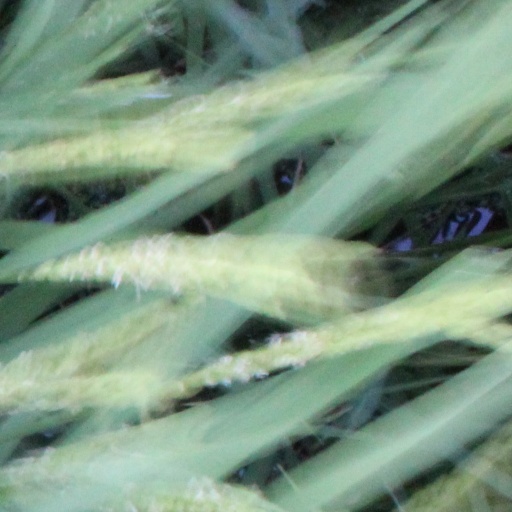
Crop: rice